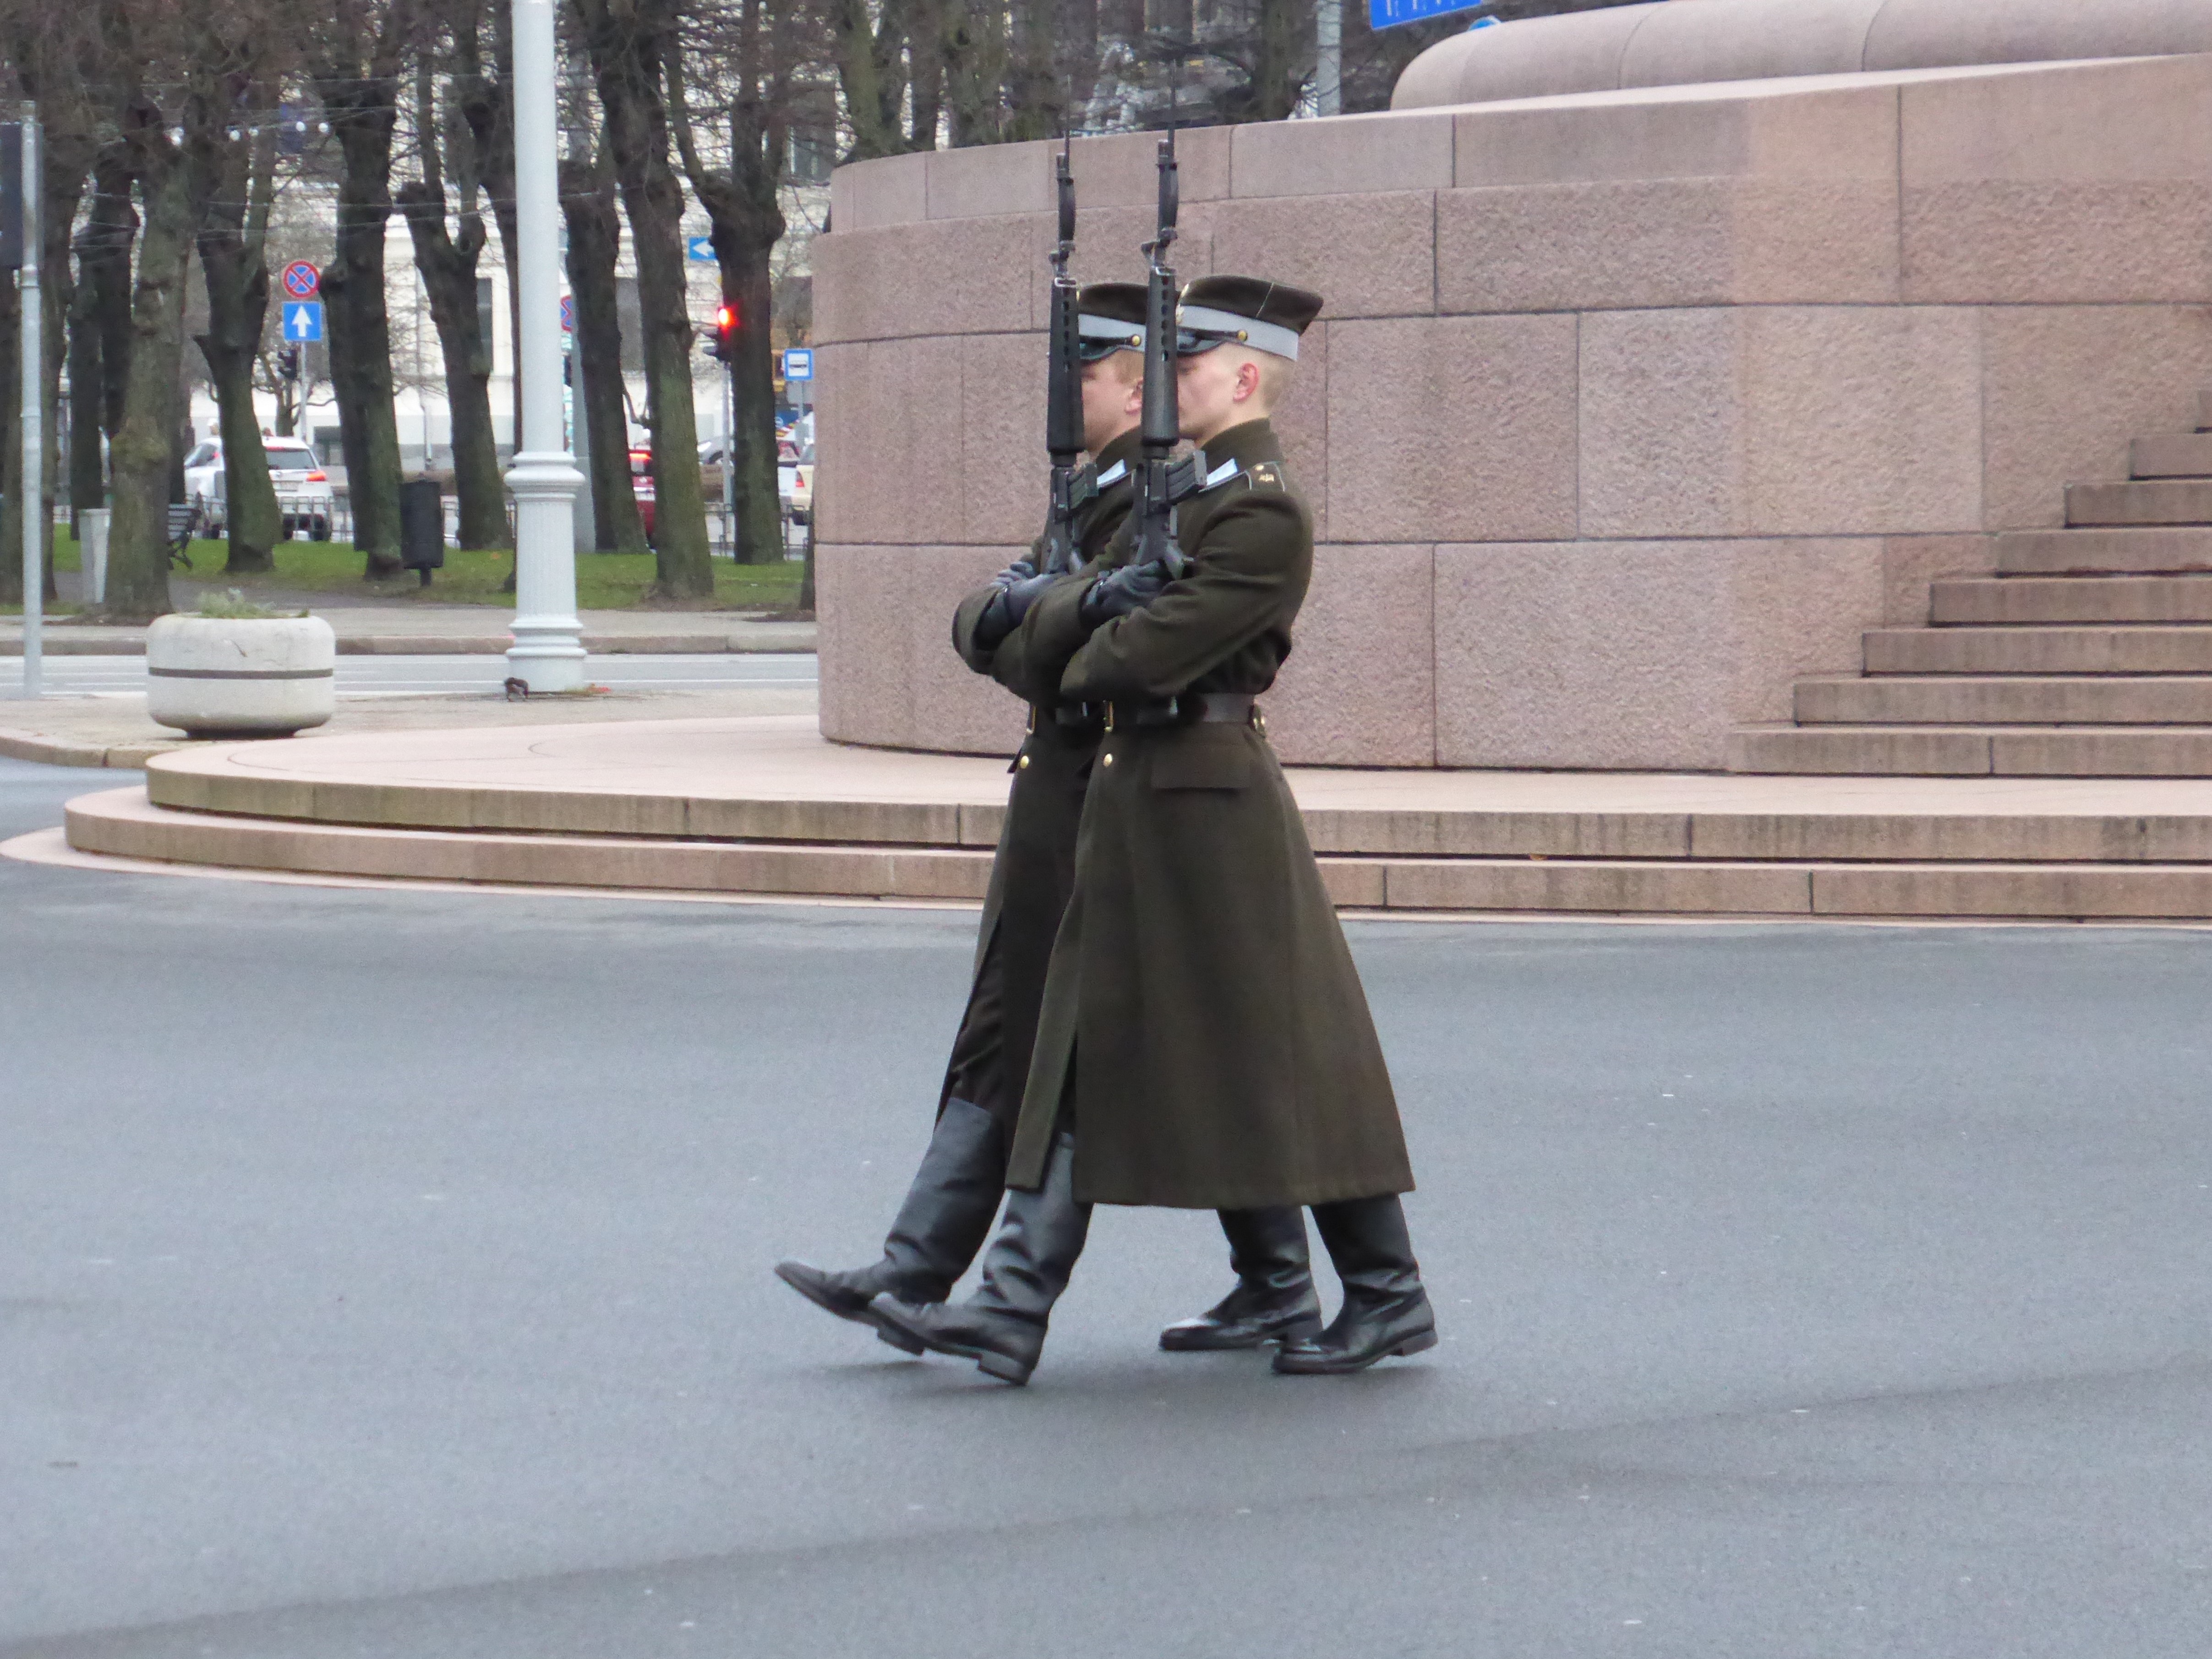
monument, military, statue, clothing, uniforms, riga, latvia, watchkeeping